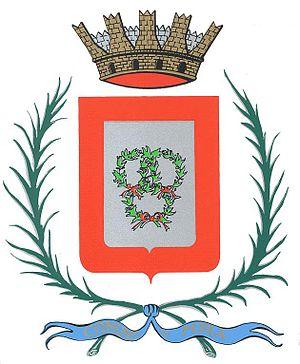
Mira est une ville de la ville métropolitaine de Venise dans la région Vénétie en Italie, sur la rivière de la Brenta.